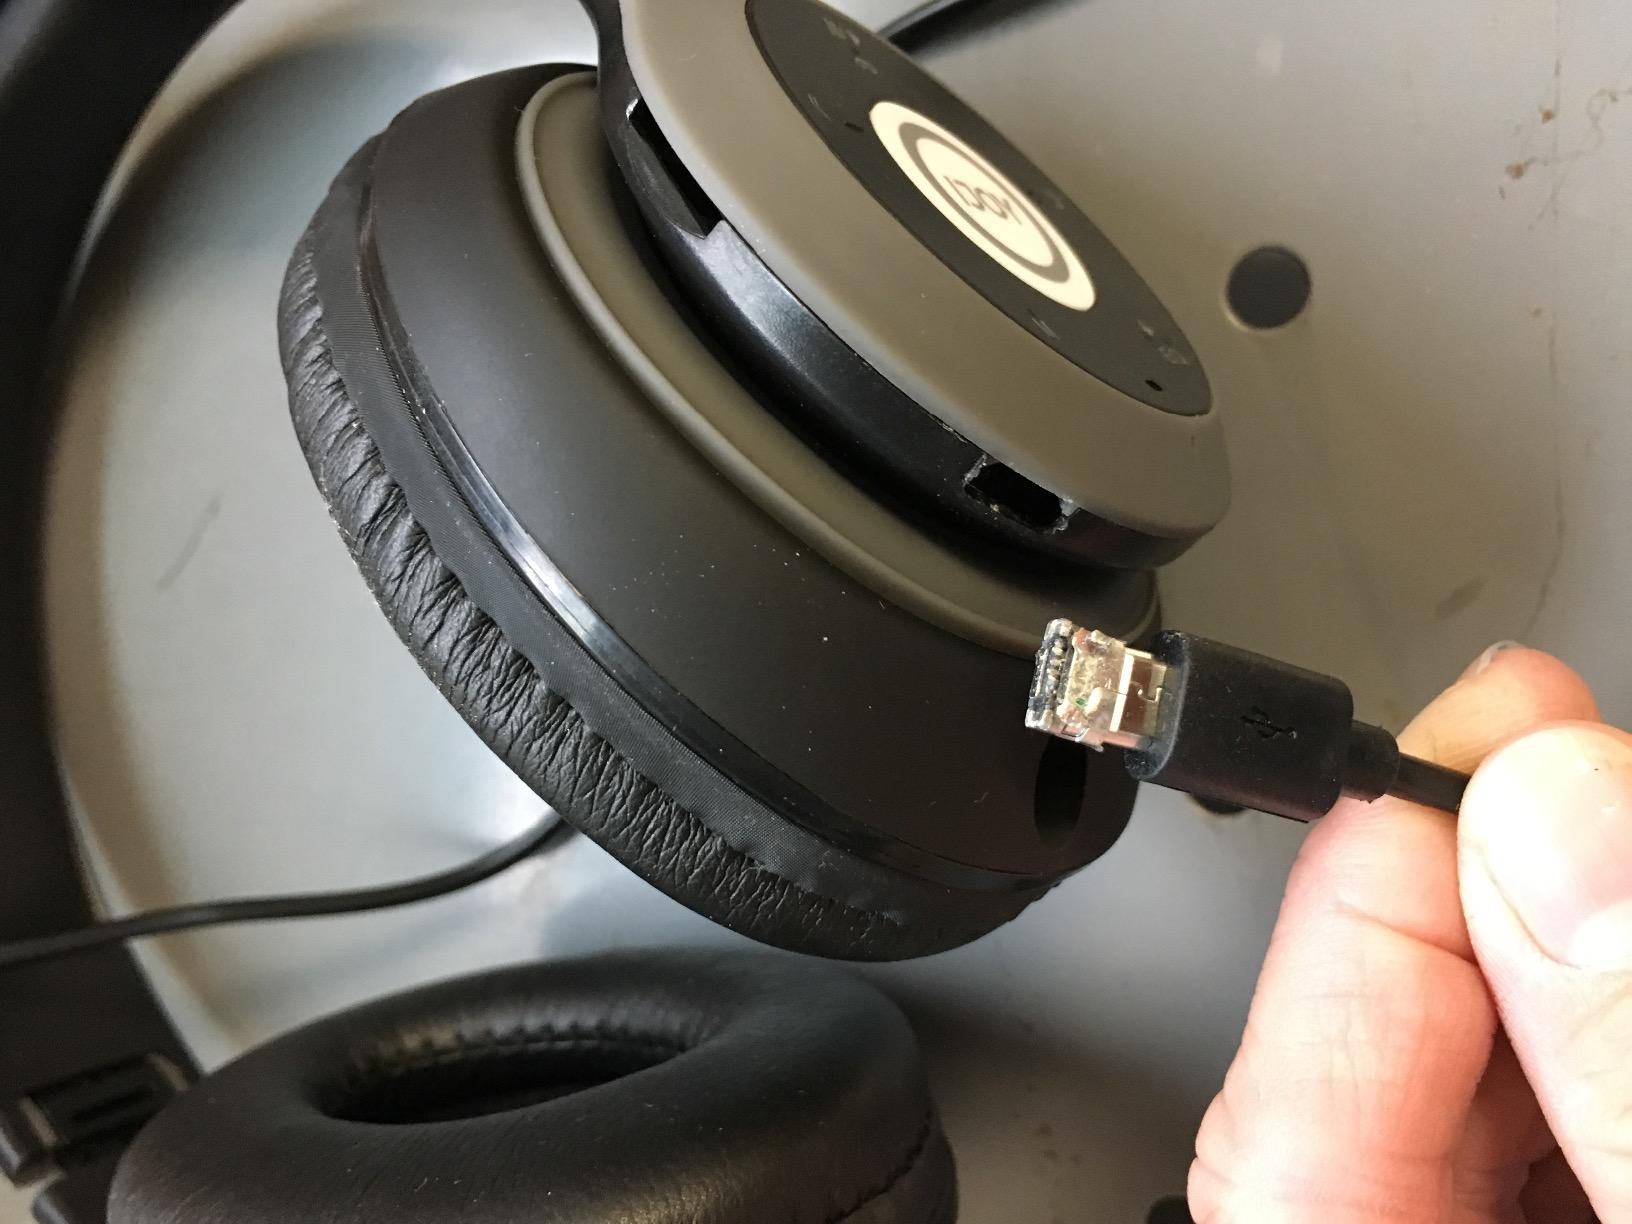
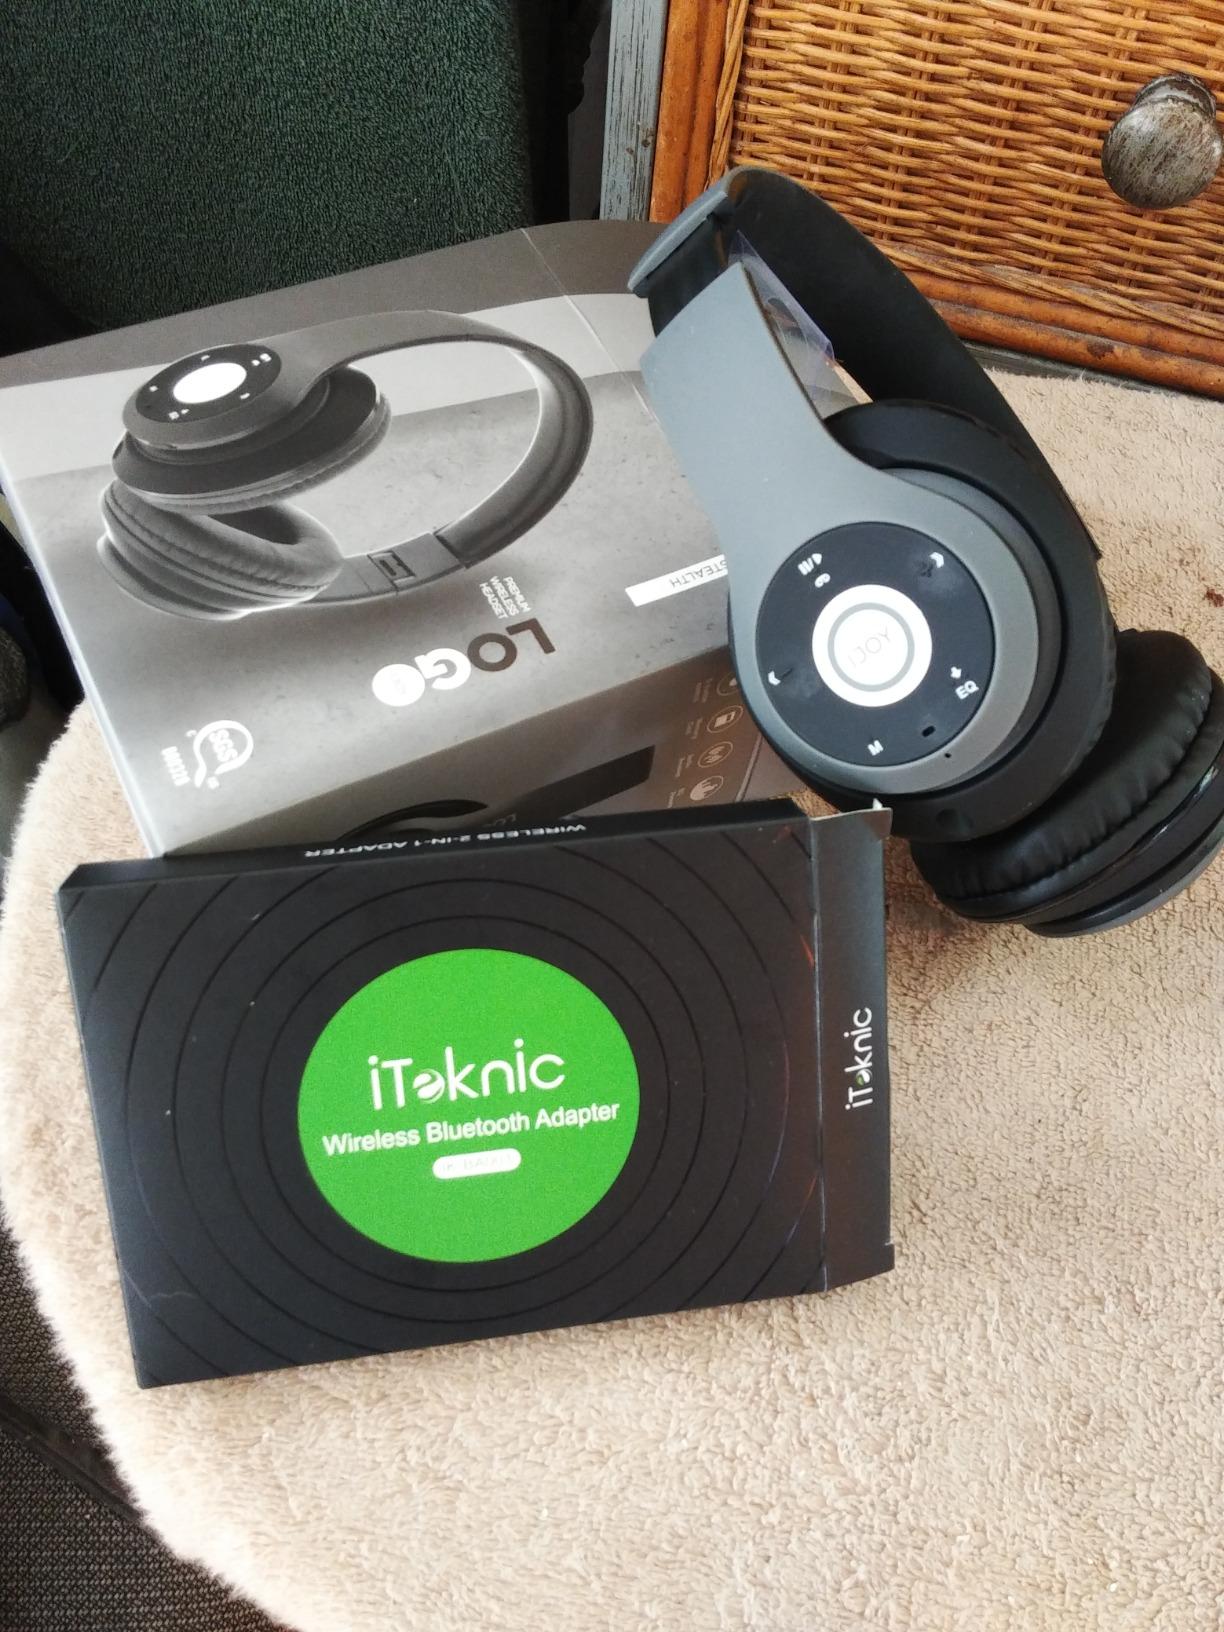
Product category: headphones
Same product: yes